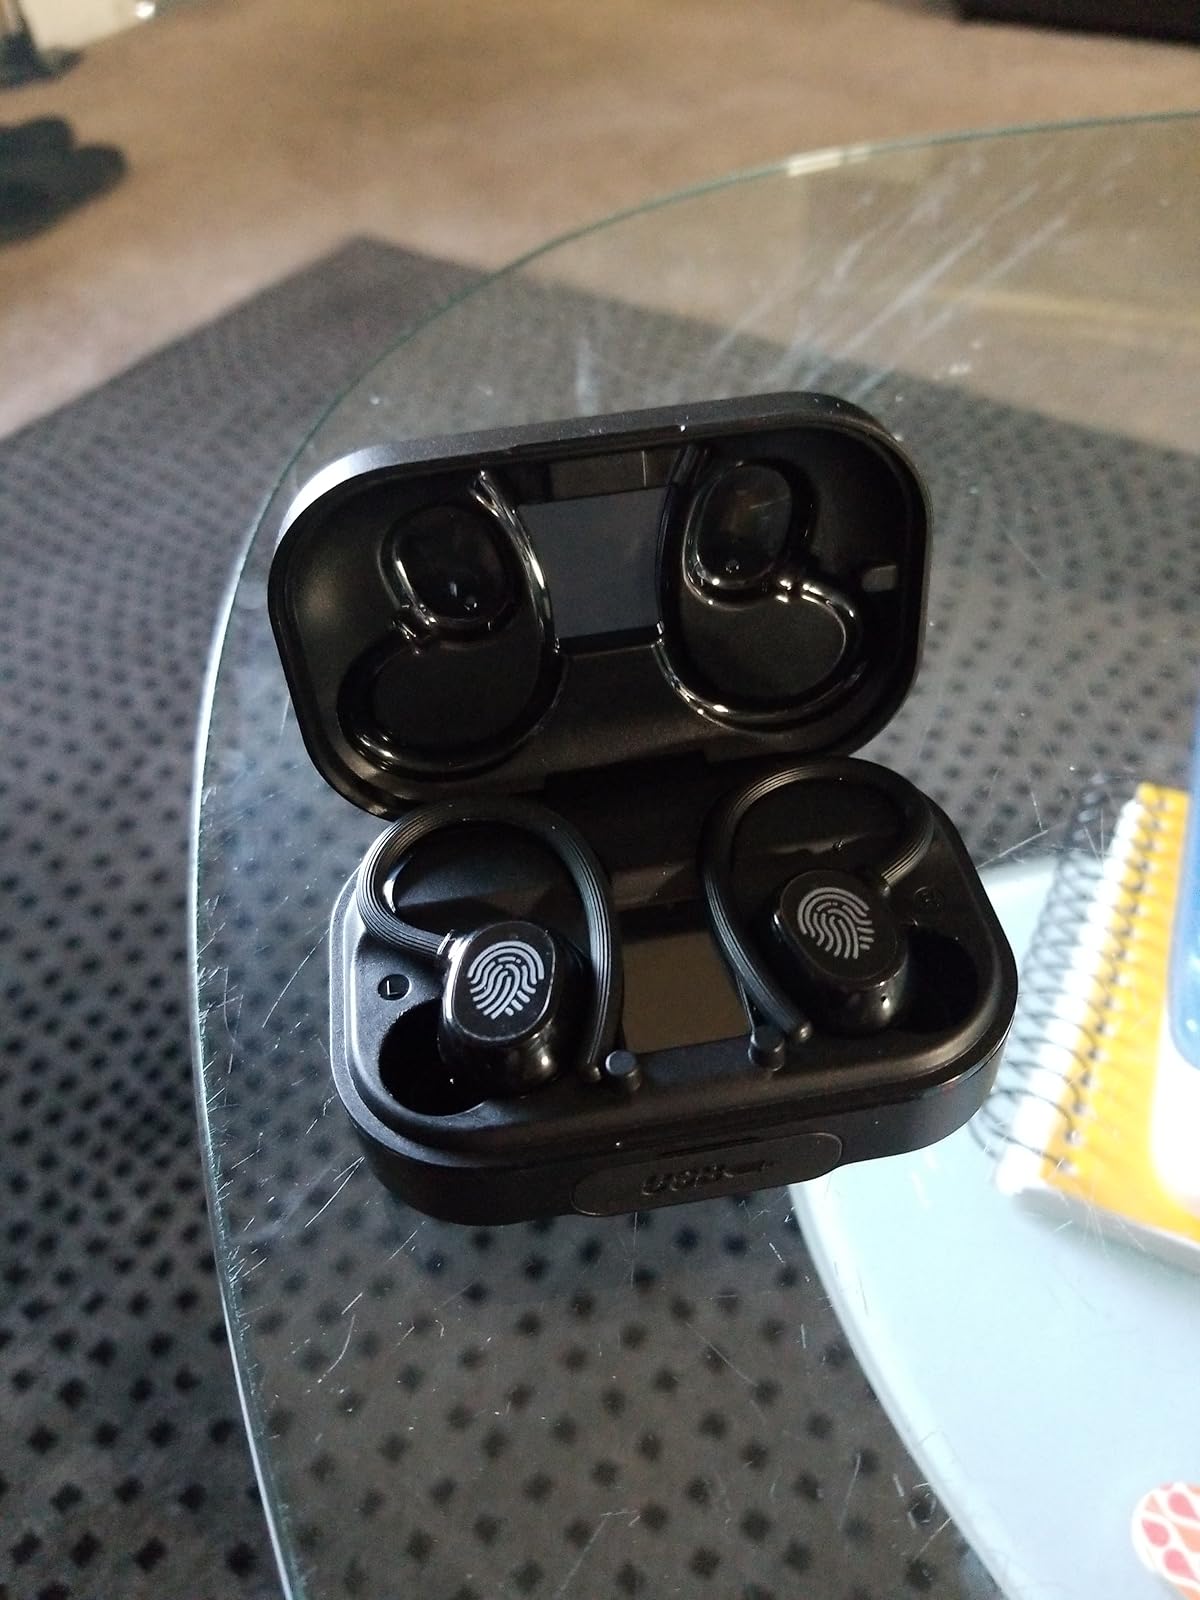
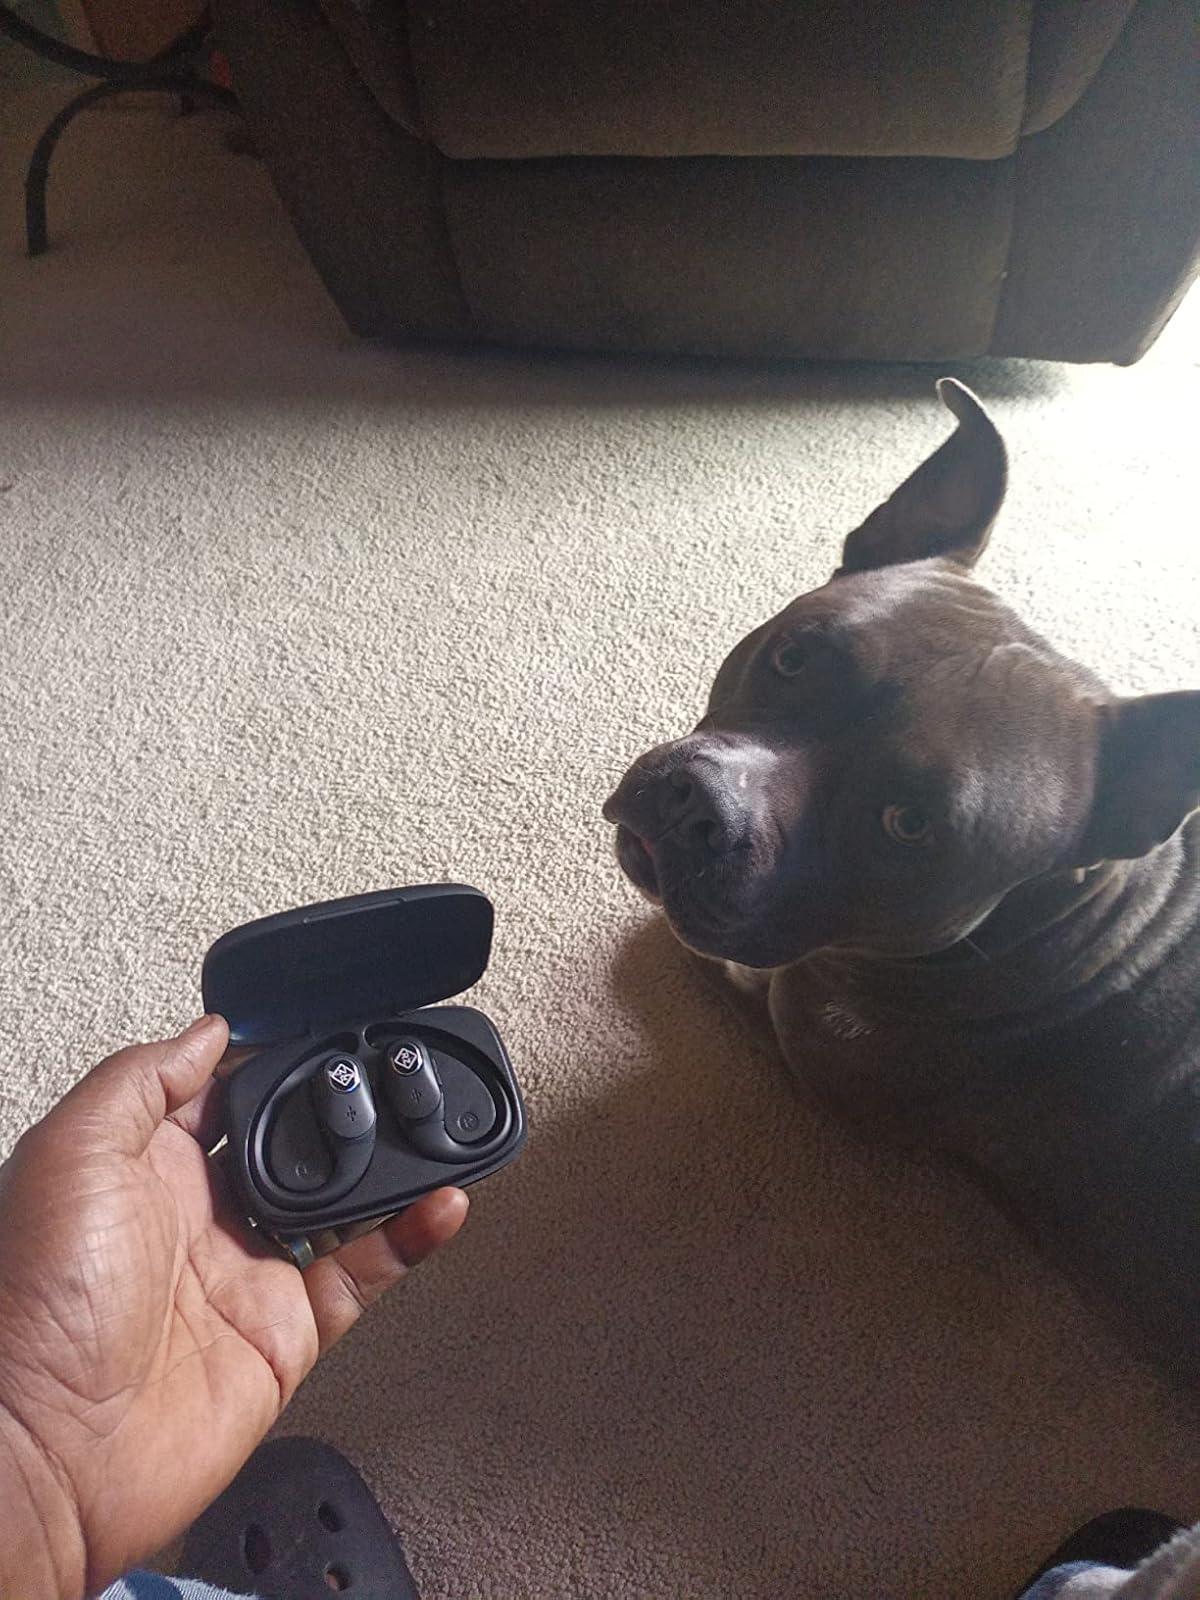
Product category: earbuds
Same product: no